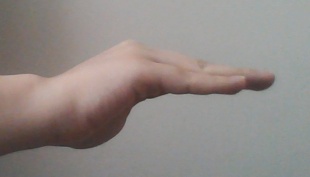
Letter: haa